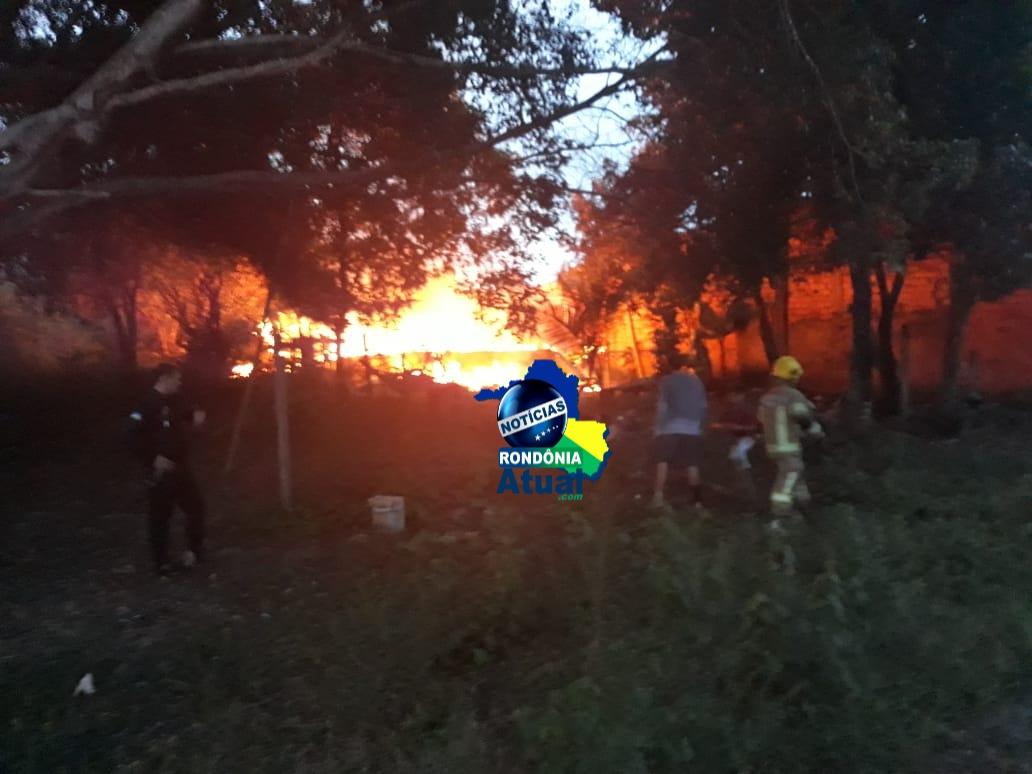
Fire: yes
Smoke: no